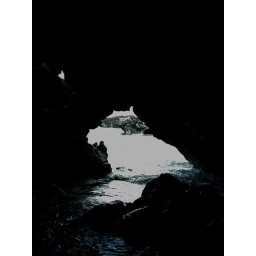
Cave at the black sand beach near Hana.